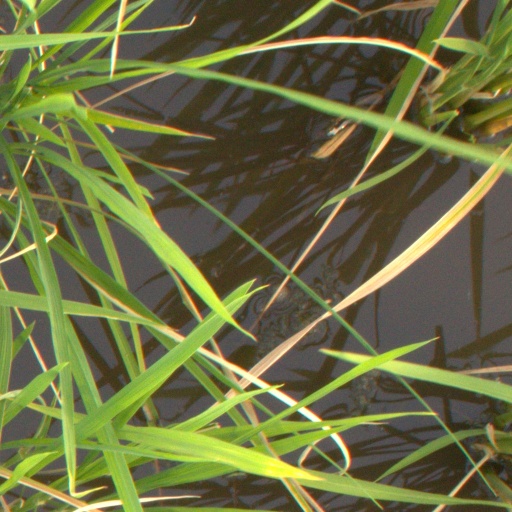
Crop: rice